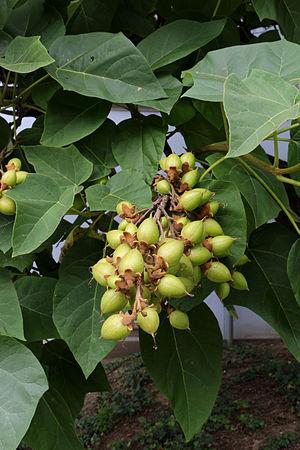
Feuille et fruit du paulownia tomentosa